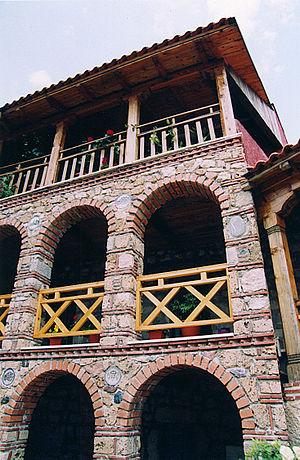
Le monastère de Tvrdoš est un monastère orthodoxe serbe situé en Bosnie-Herzégovine, sur le territoire du village de Tvrdoš et sur le territoire de la Ville de Trebinje. Fondé au XVᵉ siècle, il est inscrit sur la liste provisoire des monuments nationaux de Bosnie-Herzégovine.